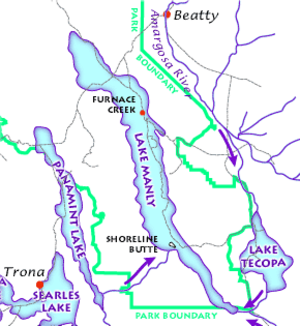
Le Lac Manly tel qu'il devait être à son extension maximale, il y a 22 000 années. (Document de l'USGS). Magyar: A Manly-tó és a környező vízrendszer kb. 22 000 évvel ezelőtt. Български: Най-вероятно така е изглеждала Долината на смъртта преди 22 000 години.
Le Lac Manly était un lac proglaciaire présent dans la Vallée de la Mort aux États-Unis, avant la désertification de la région. Ce lac disparut à cause de l'évaporation et de son isolement vis-à-vis du bassin hydrographique du fleuve Colorado. Aujourd'hui, le lac n'existe plus mais un grand aquifère se trouve dans le sous-sol